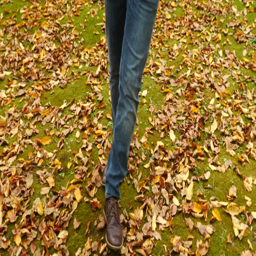
view from above , feet walking along the autumn fallen leaves .